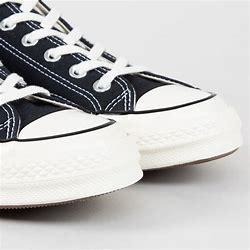
Brand: Converse
Model: Chuck Taylor All Star 70 Ox